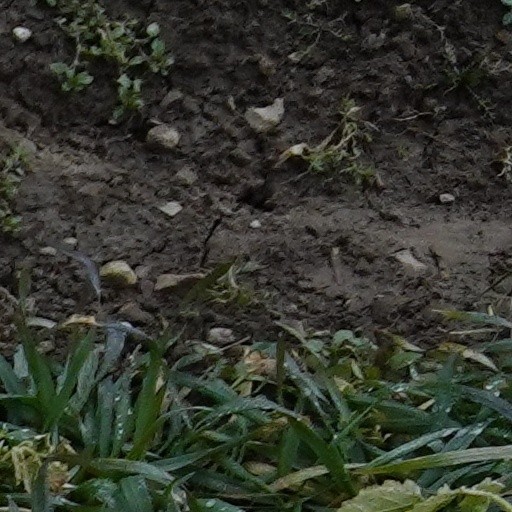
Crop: wheat